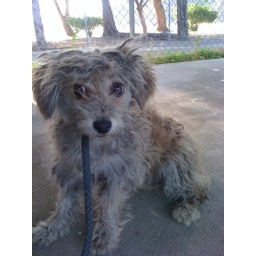
Someone neglected this guy till he ended up here. I <3 people. There's a brown dog in there!